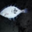
Label: flatfish